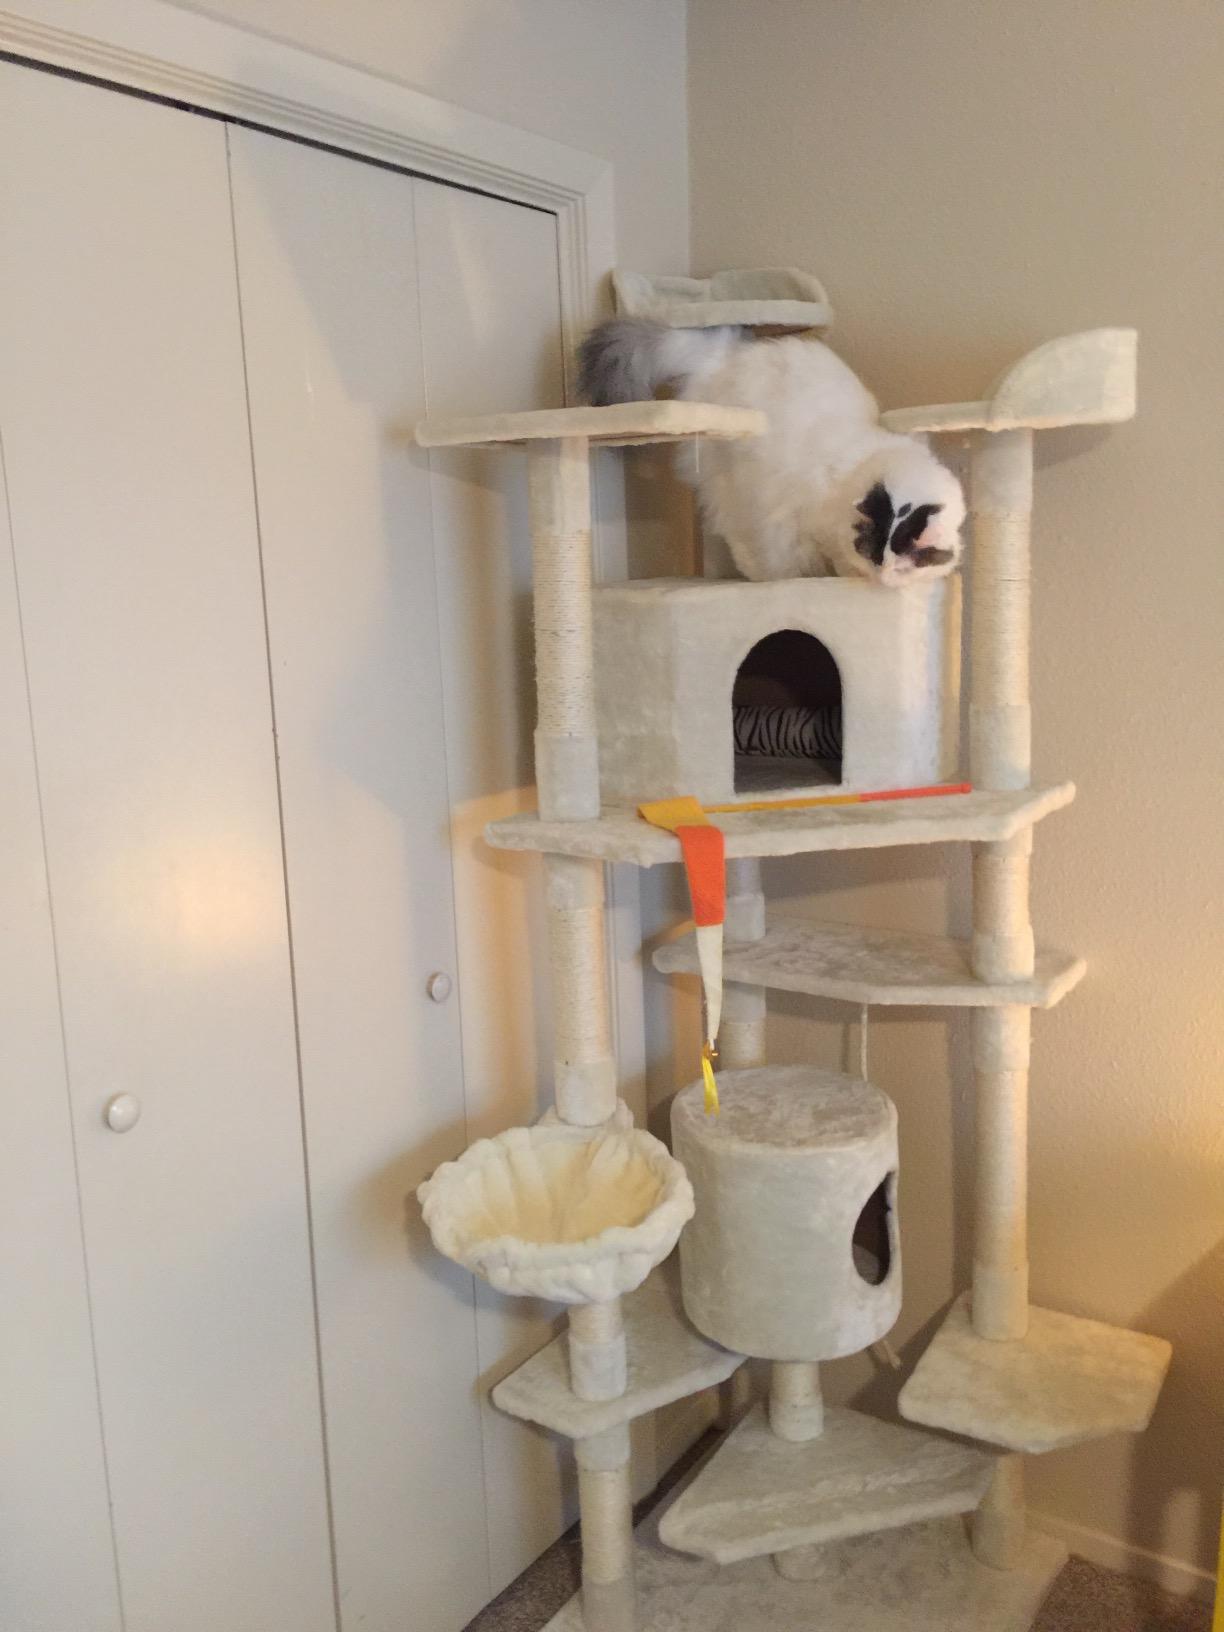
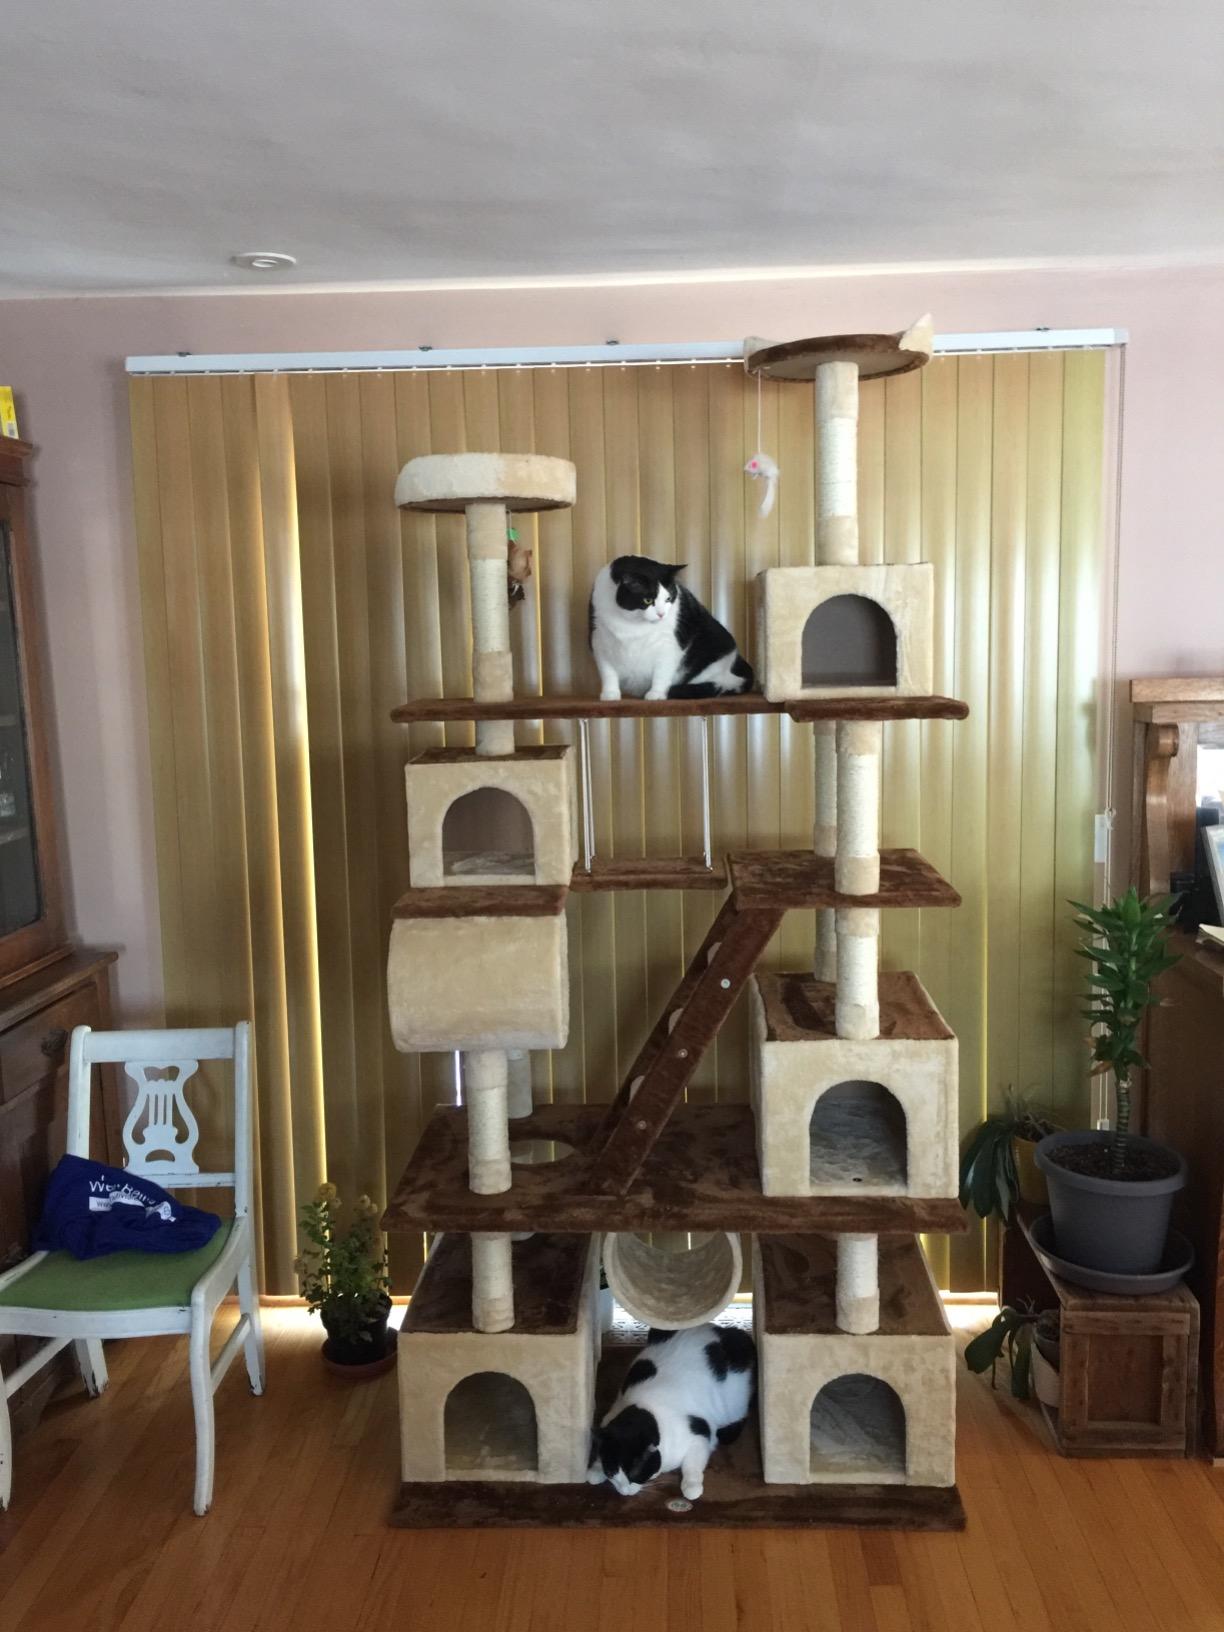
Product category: items_cat tree
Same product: no